Wolves in Great Britain

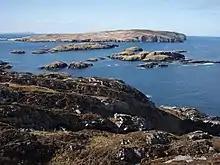
Handa Island, Sutherland, where locals once buried their dead to prevent their graves from being desecrated by wolves.

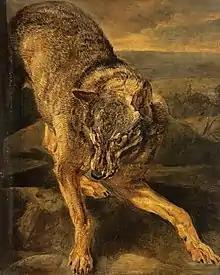
"A Wolf" by Jan Fyt, National Galleries of Scotland.

Wolves in Scotland during the reign of James VI (1567-1603) were considered such a threat to travellers that special houses called "spittals" were erected on the highways for protection.